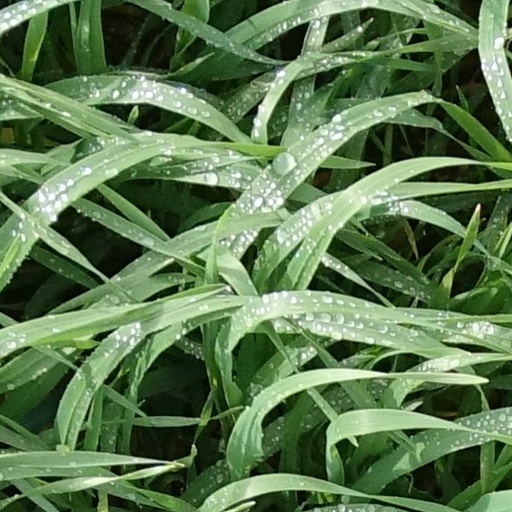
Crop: wheat